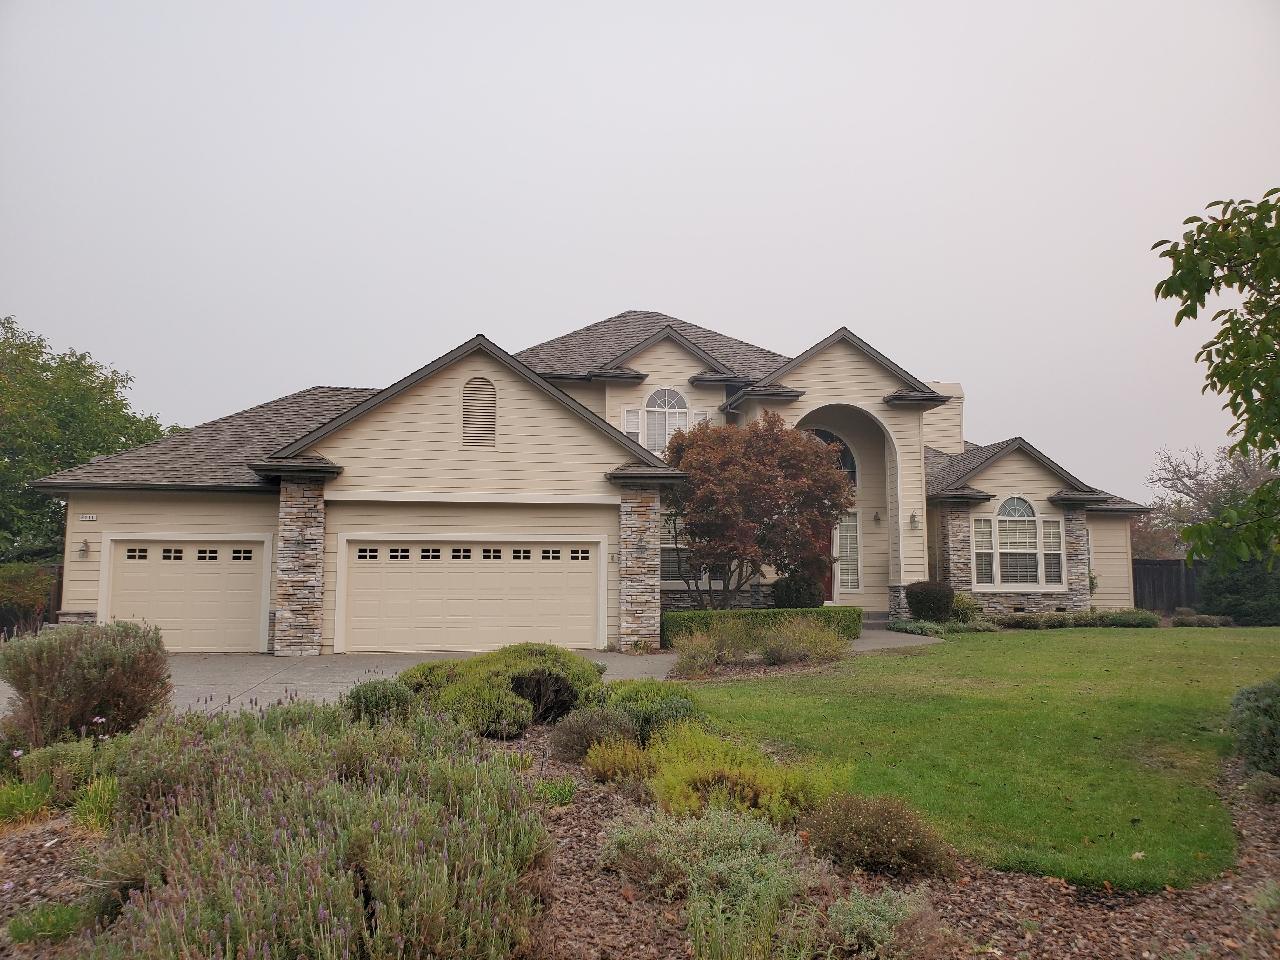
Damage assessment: no_damage